The Amazing Story of Adolphus Tips

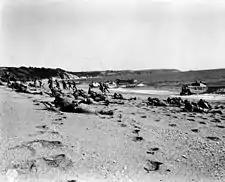
American troops landing on Slapton Sands during rehearsals for the invasion of Normandy

Exercise Tiger, or Operation Tiger, took place in April 1944 on Slapton Sands in Devon. It was one of a series of large-scale rehearsals for the D-Day invasion of Normandy. Slapton Beach was selected for its similarity to Utah Beach: a gravel beach, followed by a strip of land and then a lake. Approximately 3,000 local residents in the area of Slapton were evacuated. Some had never left their villages before being evacuated.